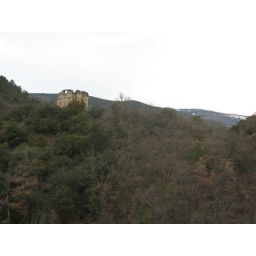
View of castle remains on mountain near Olette.